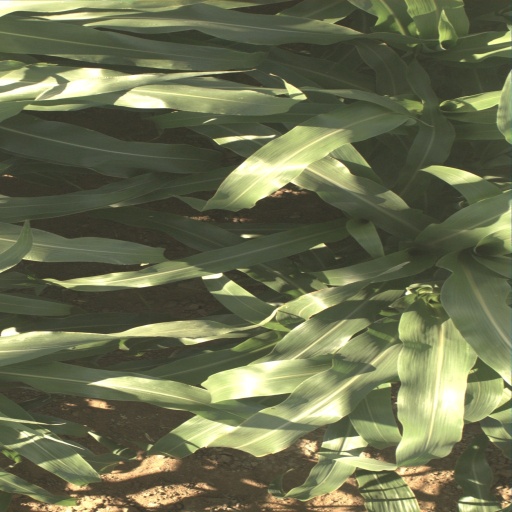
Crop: sorghum